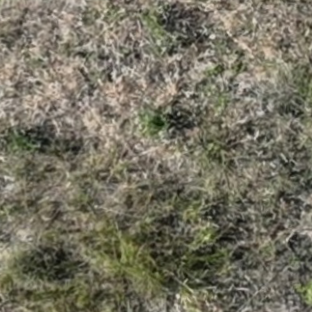
Month: july